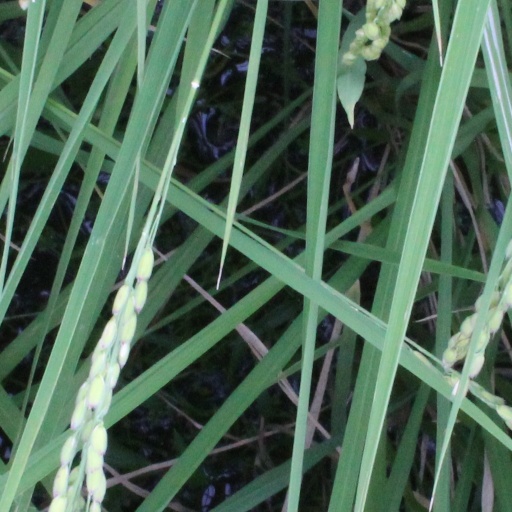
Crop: rice